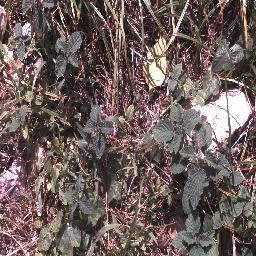
Label: negative